Tulle

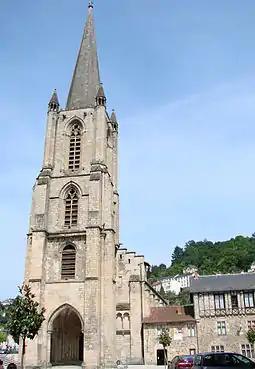
The cathedral Notre-Dame of Tulle

The Merovingian period would have seen the Christianization of the city and the establishment of three places of worship dedicated to St. Martin, St. Peter and St. Julian. The city officially entered history only with the transformation in the 7th century of the church dedicated to Saint Martin into a monastery under the impetus of Calmine, already founder of the monastery of Mozat in Auvergne. Around the places of worship began to gather the inhabitants of the country and Tulle became once again an urban centre, a status lost since the Roman conquest.